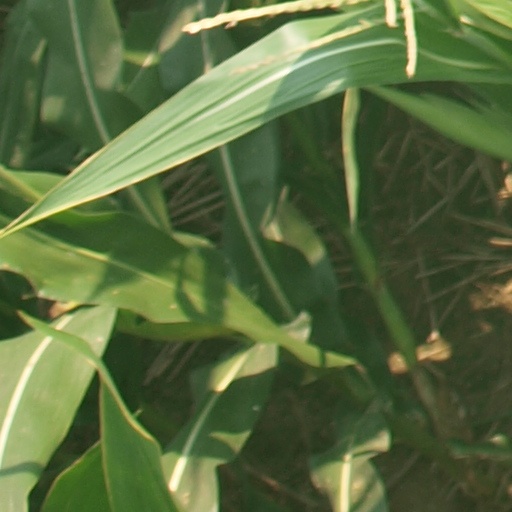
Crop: maize; corn